Jacques Deray

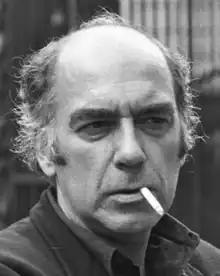
Jacques Deray on the set of the film "Le Gang" in 1976

Jacques Deray (born Jacques Desrayaud, 19 February 1929 – 9 August 2003) was a French film director and screenwriter. Deray is prominently known for directing many crime and thriller films.